Cave temples in Asia

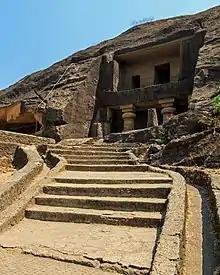
Kanheri near Mumbai, temple complex with 109 caves

The Pali Canon cites natural caves (Pali, "kandara") as common retreats for members of the Buddhist order (MN, chs. 27, 38, 39 and more), who could meditate there largely shielded from sensory stimuli. The First Buddhist council, held at Rajagriha shortly after the Buddha's death in the 5th century B.C., is also said by Buddhist tradition to have taken place in a hall outside the Sattapanni cave on the northern slope of Mount Vebhara. Given the principle of "houselessness" of the Buddhist order, the natural protective function of caves contributed to the development of Buddhist cave temples. Cave temples provided better protection against the elements than the homemade freestanding rain huts made of bamboo and mats that served as refuges during the rainy monsoon season and were torn down at the end of the monsoon.